Wynonna Judd

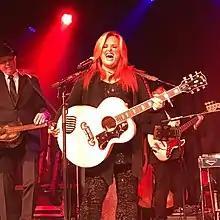
Wynonna and her band, the Big Noise, performs at The Birchmere in Alexandria, Virginia, October 2018

On January 27, 1992, Wynonna performed solo on television for the first time at the American Music Awards. She released "She Is His Only Need", the first single from her self-titled solo debut album. The album, "Wynonna", was released in 1992 via MCA/Curb, under the production of Tony Brown. "She Is His Only Need" went to number one on the "Billboard" country singles charts that year, as did the album's next two singles, "I Saw the Light" and "My Strongest Weakness". "No One Else on Earth", was also the number one country song of 1992 according to Billboard Year-End. "She Is His Only Need" and "No One Else on Earth" were also minor Adult Contemporary hits, and the latter peaked at No. 83 on the "Billboard" Hot 100. "My Strongest Weakness", the album's final single, was a No. 4 country hit. The album shipped five million copies in the United States, earning a 5× Multi-Platinum certification from the RIAA.